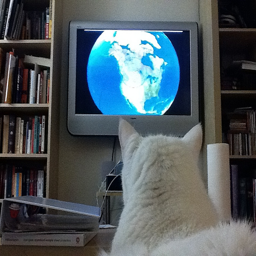
The cat enjoys watching pictures of the earth.
A white cat staring at a television with a picture of the world on it.
a cat stares at a television with the earth on it
The cat is laying down watching television.
A white cat sitting and watching television show.